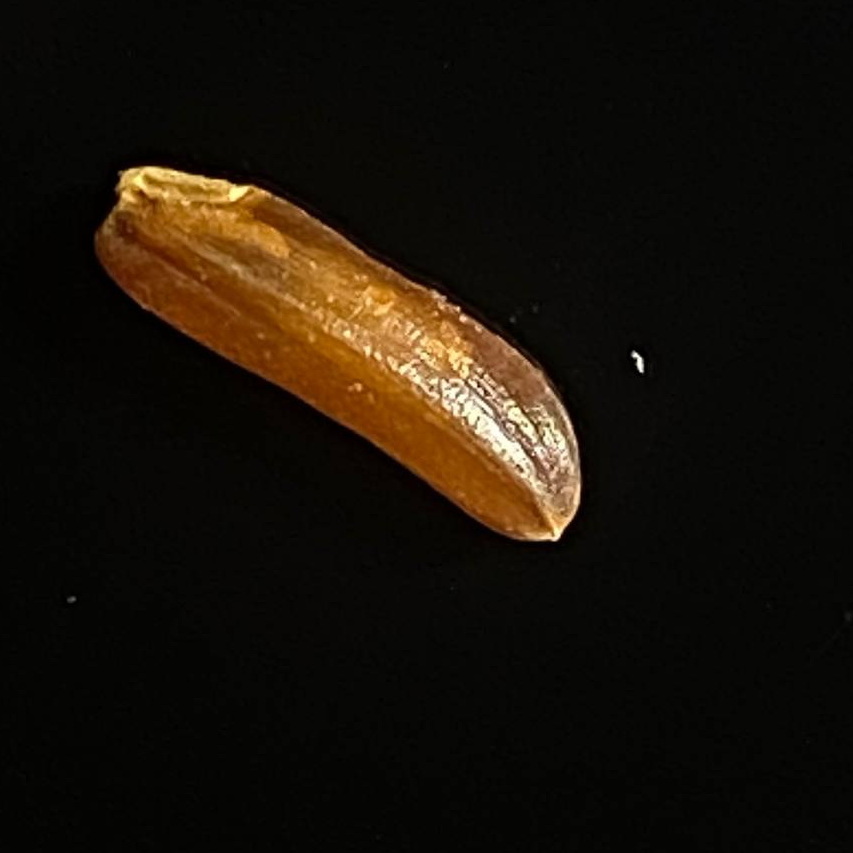
Rice variety: Red_Cargo